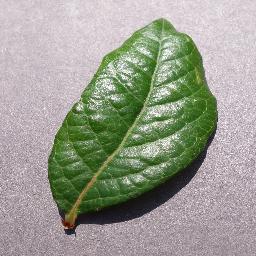
Label: Blueberry___healthy